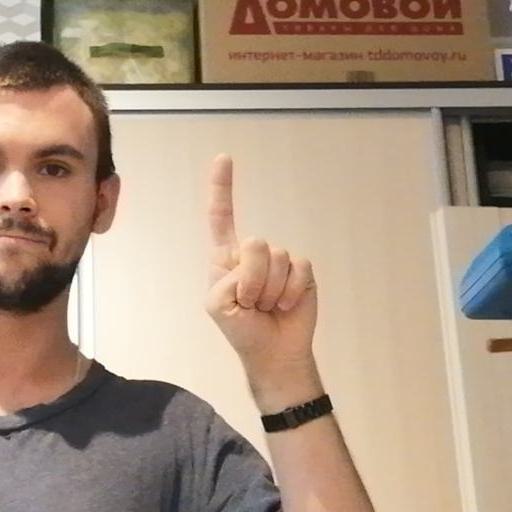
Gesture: one